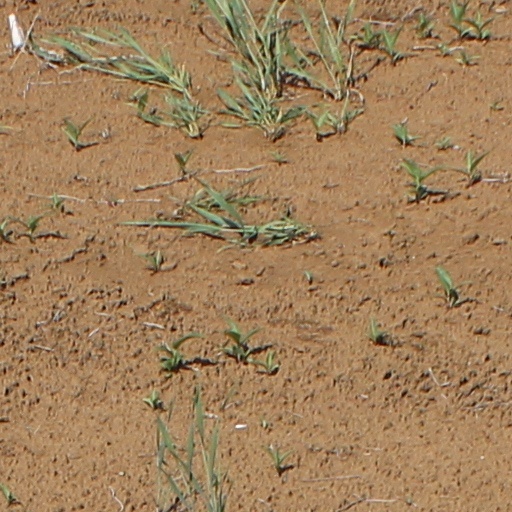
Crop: wheat